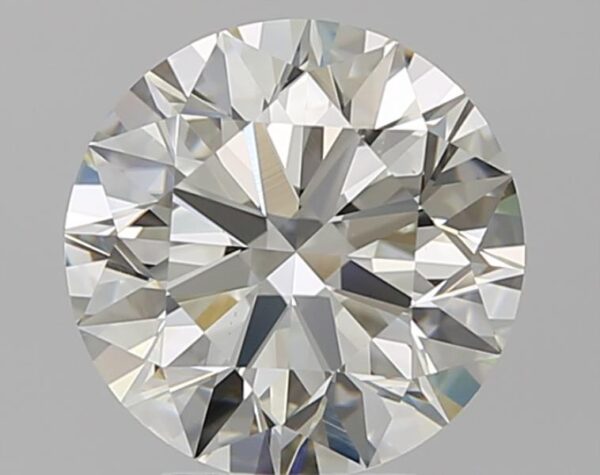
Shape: round
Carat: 3.07
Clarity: VS1
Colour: K
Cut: EX
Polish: EX
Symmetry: EX
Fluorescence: M
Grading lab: GIA
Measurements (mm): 9.26 x 9.31 x 5.75